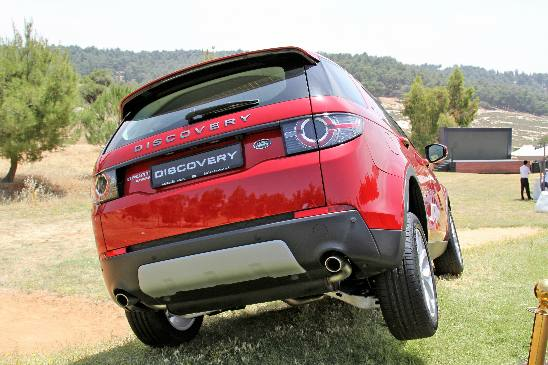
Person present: No